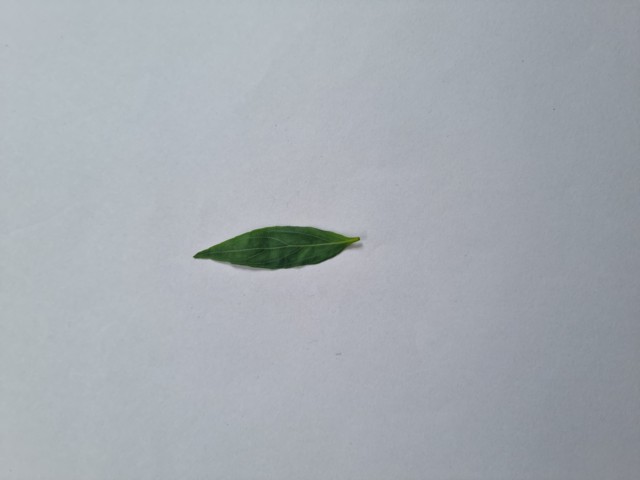
Plant: kalomegh